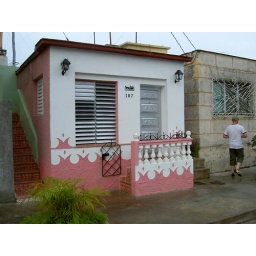
Nice and cute house in Varadero close to the beach.